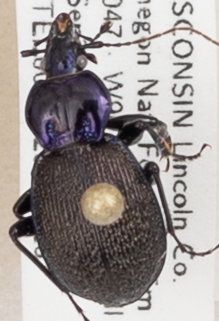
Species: Sphaeroderus stenostomus lecontei
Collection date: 2018-09-18
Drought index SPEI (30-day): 0.574
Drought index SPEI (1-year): -0.06
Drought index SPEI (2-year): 1.416